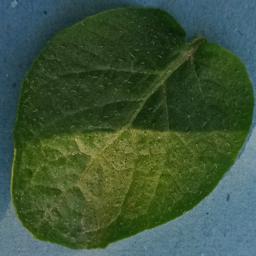
Label: Potato___Healthy